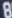
Number: 8